Norfolk and Western Class J (1941)

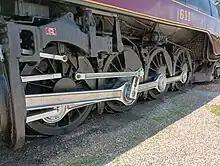
A close-up of No. 611's running gear in 2023

In the summer of 1941, the first of the J class, No. 600 was erected at the N&W's Roanoke (East End) Shops in Roanoke, Virginia, and completed on October 20. It sported a streamlined pilot with a retractable coupler that could horizontally swing out, a bullet-shaped nose with an enclosed headlight mounted into the nose, and a skyline casing that encased the smokestack, sand dome, steam dome, bell, whistle, and safety valves on top of the boiler. Among the running boards, there was a broad skirting mounted from the cab and firebox sides forward over the cylinders, then narrowing as turned into the pilot. The class J tender is a 22D-type, which holds of coal and of water. This would later change to and , respectively due to multiple water stops on the N&W mainline in the mid-1940s. No. 600 was equipped with Timken roller bearings and lightweight reciprocating parts on its axles, rods, pistons, crossheads, valve gear, and wrist pins, which provided the locomotive a smooth run and quicker acceleration. It was also equipped with a Hancock long-bell 3-chime "steamboat" whistle.